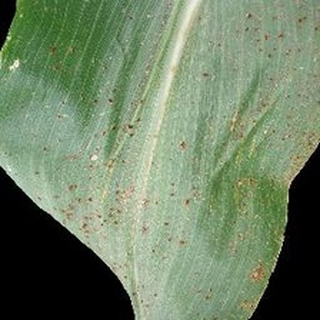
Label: corn_common_rust